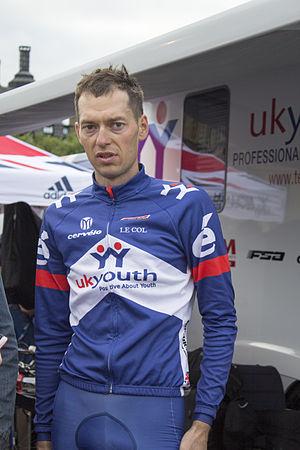
Marcin Białobłocki, né le 2 septembre 1983 à Sokółka, est un coureur cycliste polonais, membre de l'équipe Nopinz Latchem Race. Son palmarès comprend notamment un titre de champion de Pologne du contre-la-montre obtenu en 2015.